Zacatecas (city)

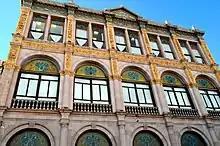
Calderón Theatre.

The former Temple of San Francisco was founded in 1568 as first monastery in Zacatecas, the monastery of Our Lady of Guadalupe, with the primary function of evangelization. It was inaugurated on January 12, 1707, but some parts of the buildings (such as the south tower) were not really completed until the 19th century. Today the monastery complex houses a museum but the church is in ruins. The vault of the central nave has fallen and many of its rooms and corridors are in ruins.